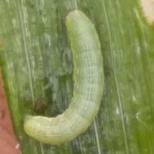
Crop: Onion
Condition: caterpillar-p